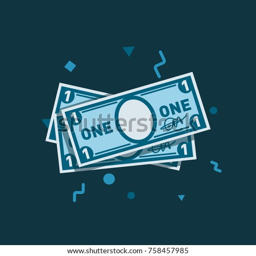
icon with a picture of cash in the form of dollars